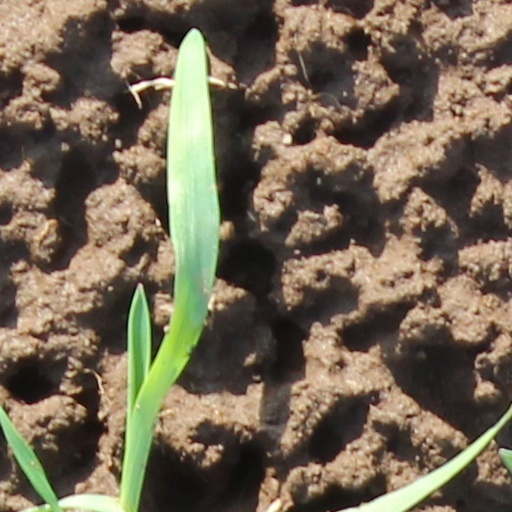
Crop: wheat